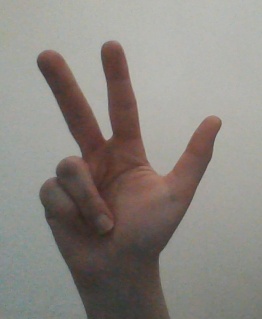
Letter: al